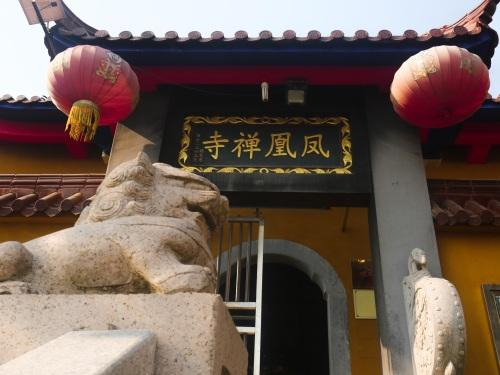
地标名称：凤凰禅寺
所在城市：铜陵市·枞阳县